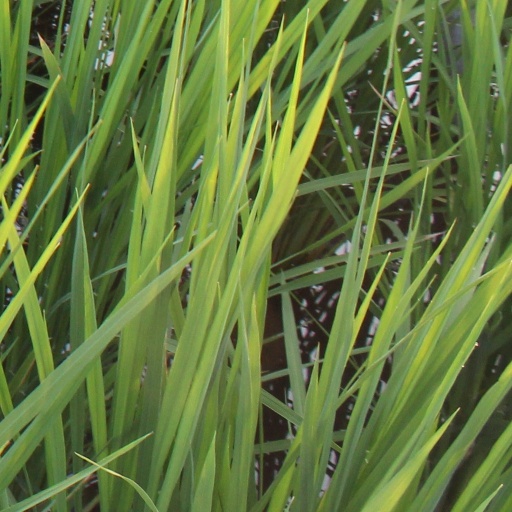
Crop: rice